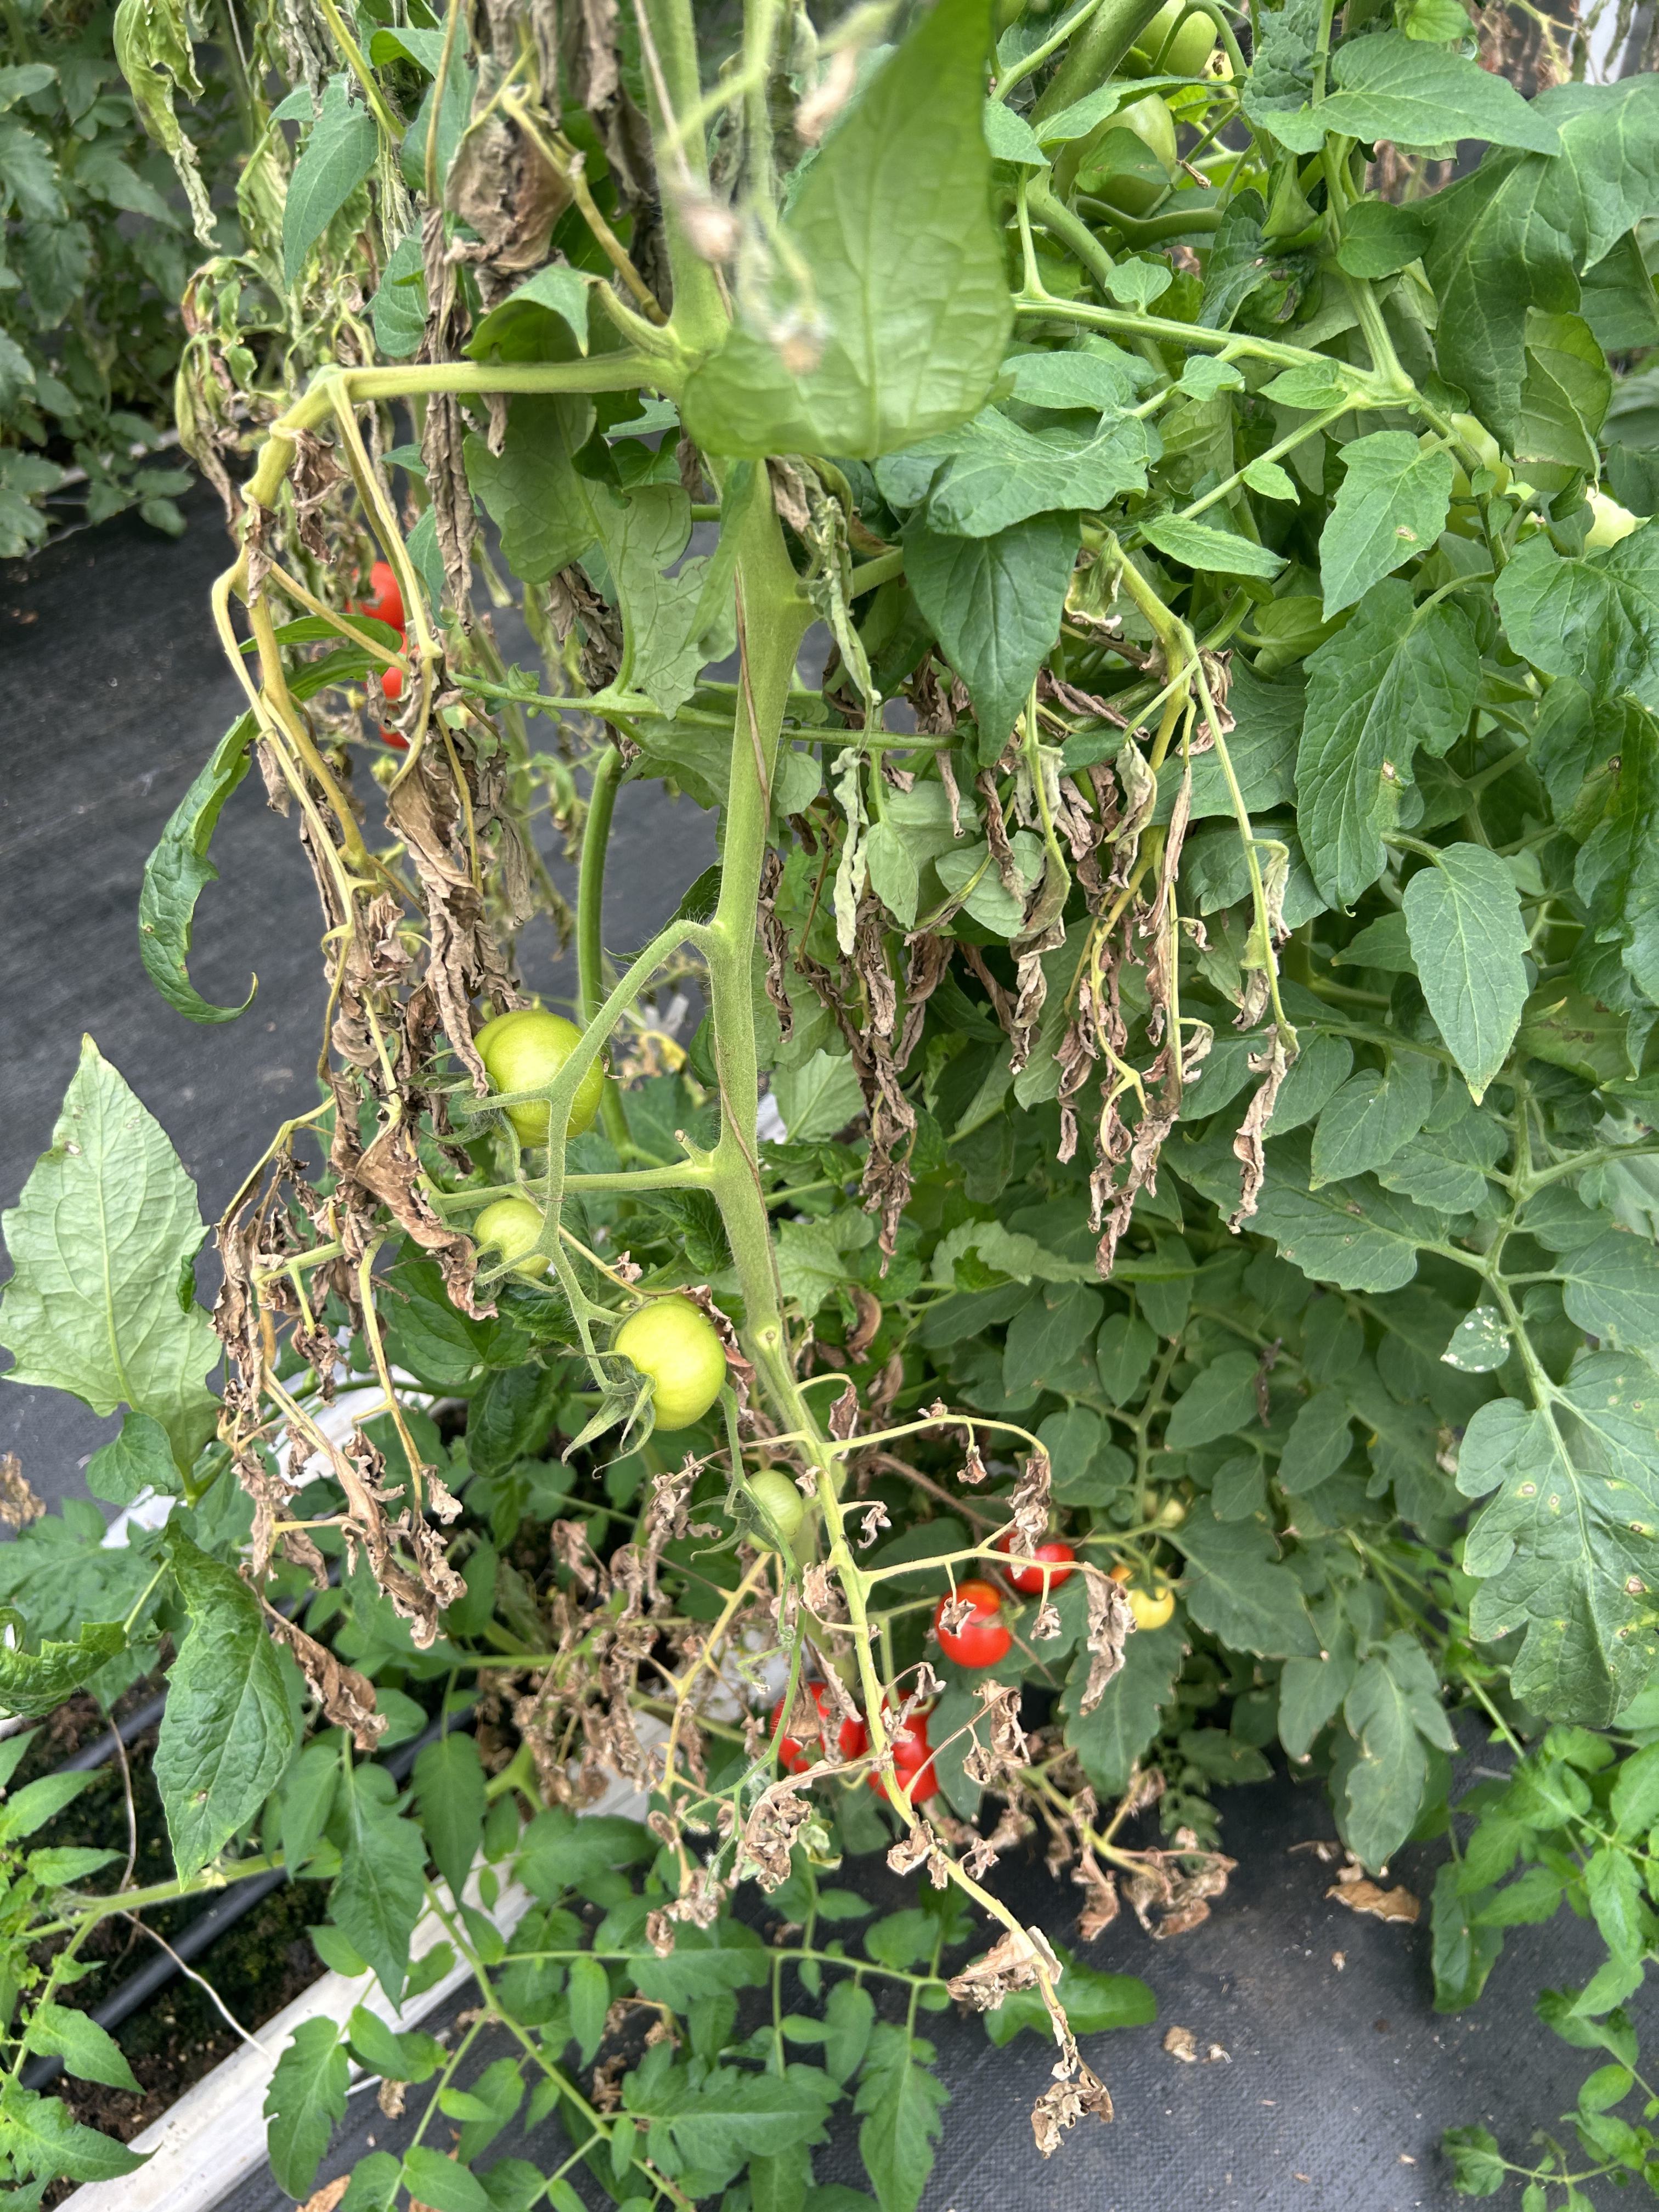
Disease: Wilt